National Bolivarian Armed Forces of Venezuela

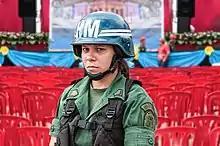
Woman of Bolivarian Armed Forces in a presidential meeting

Currently the 4 components that make up the NBAF: the Army, Navy, Air Force and the National Guard, plus the National Militia and the Presidential Honor Guard Brigade as well, have women who choose a military career for their professional development part of their ranks as either enlisted personnel, non-commissioned officers and officers. Within these service branches, the Venezuelan military woman has achieved important positions.